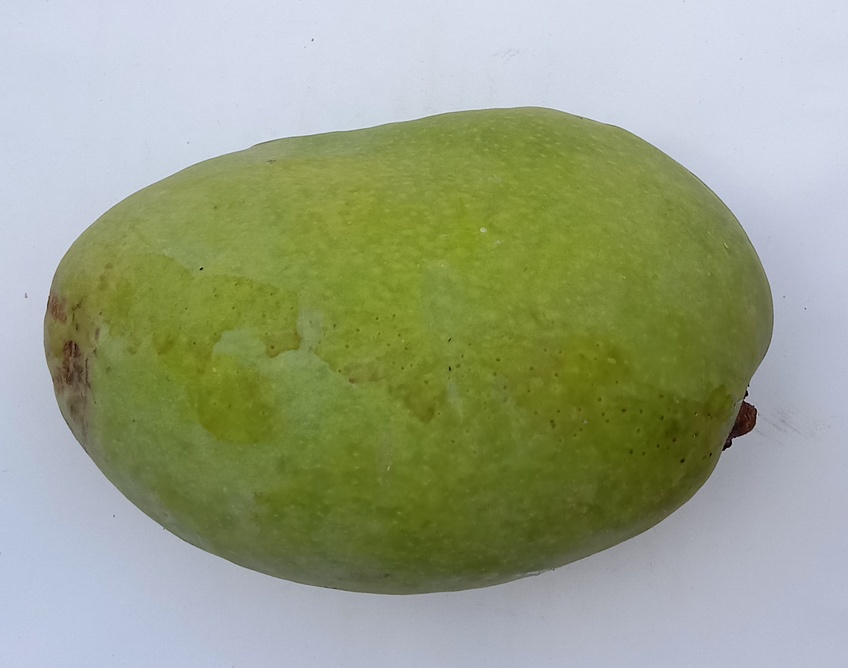
Mango variety: Fajri